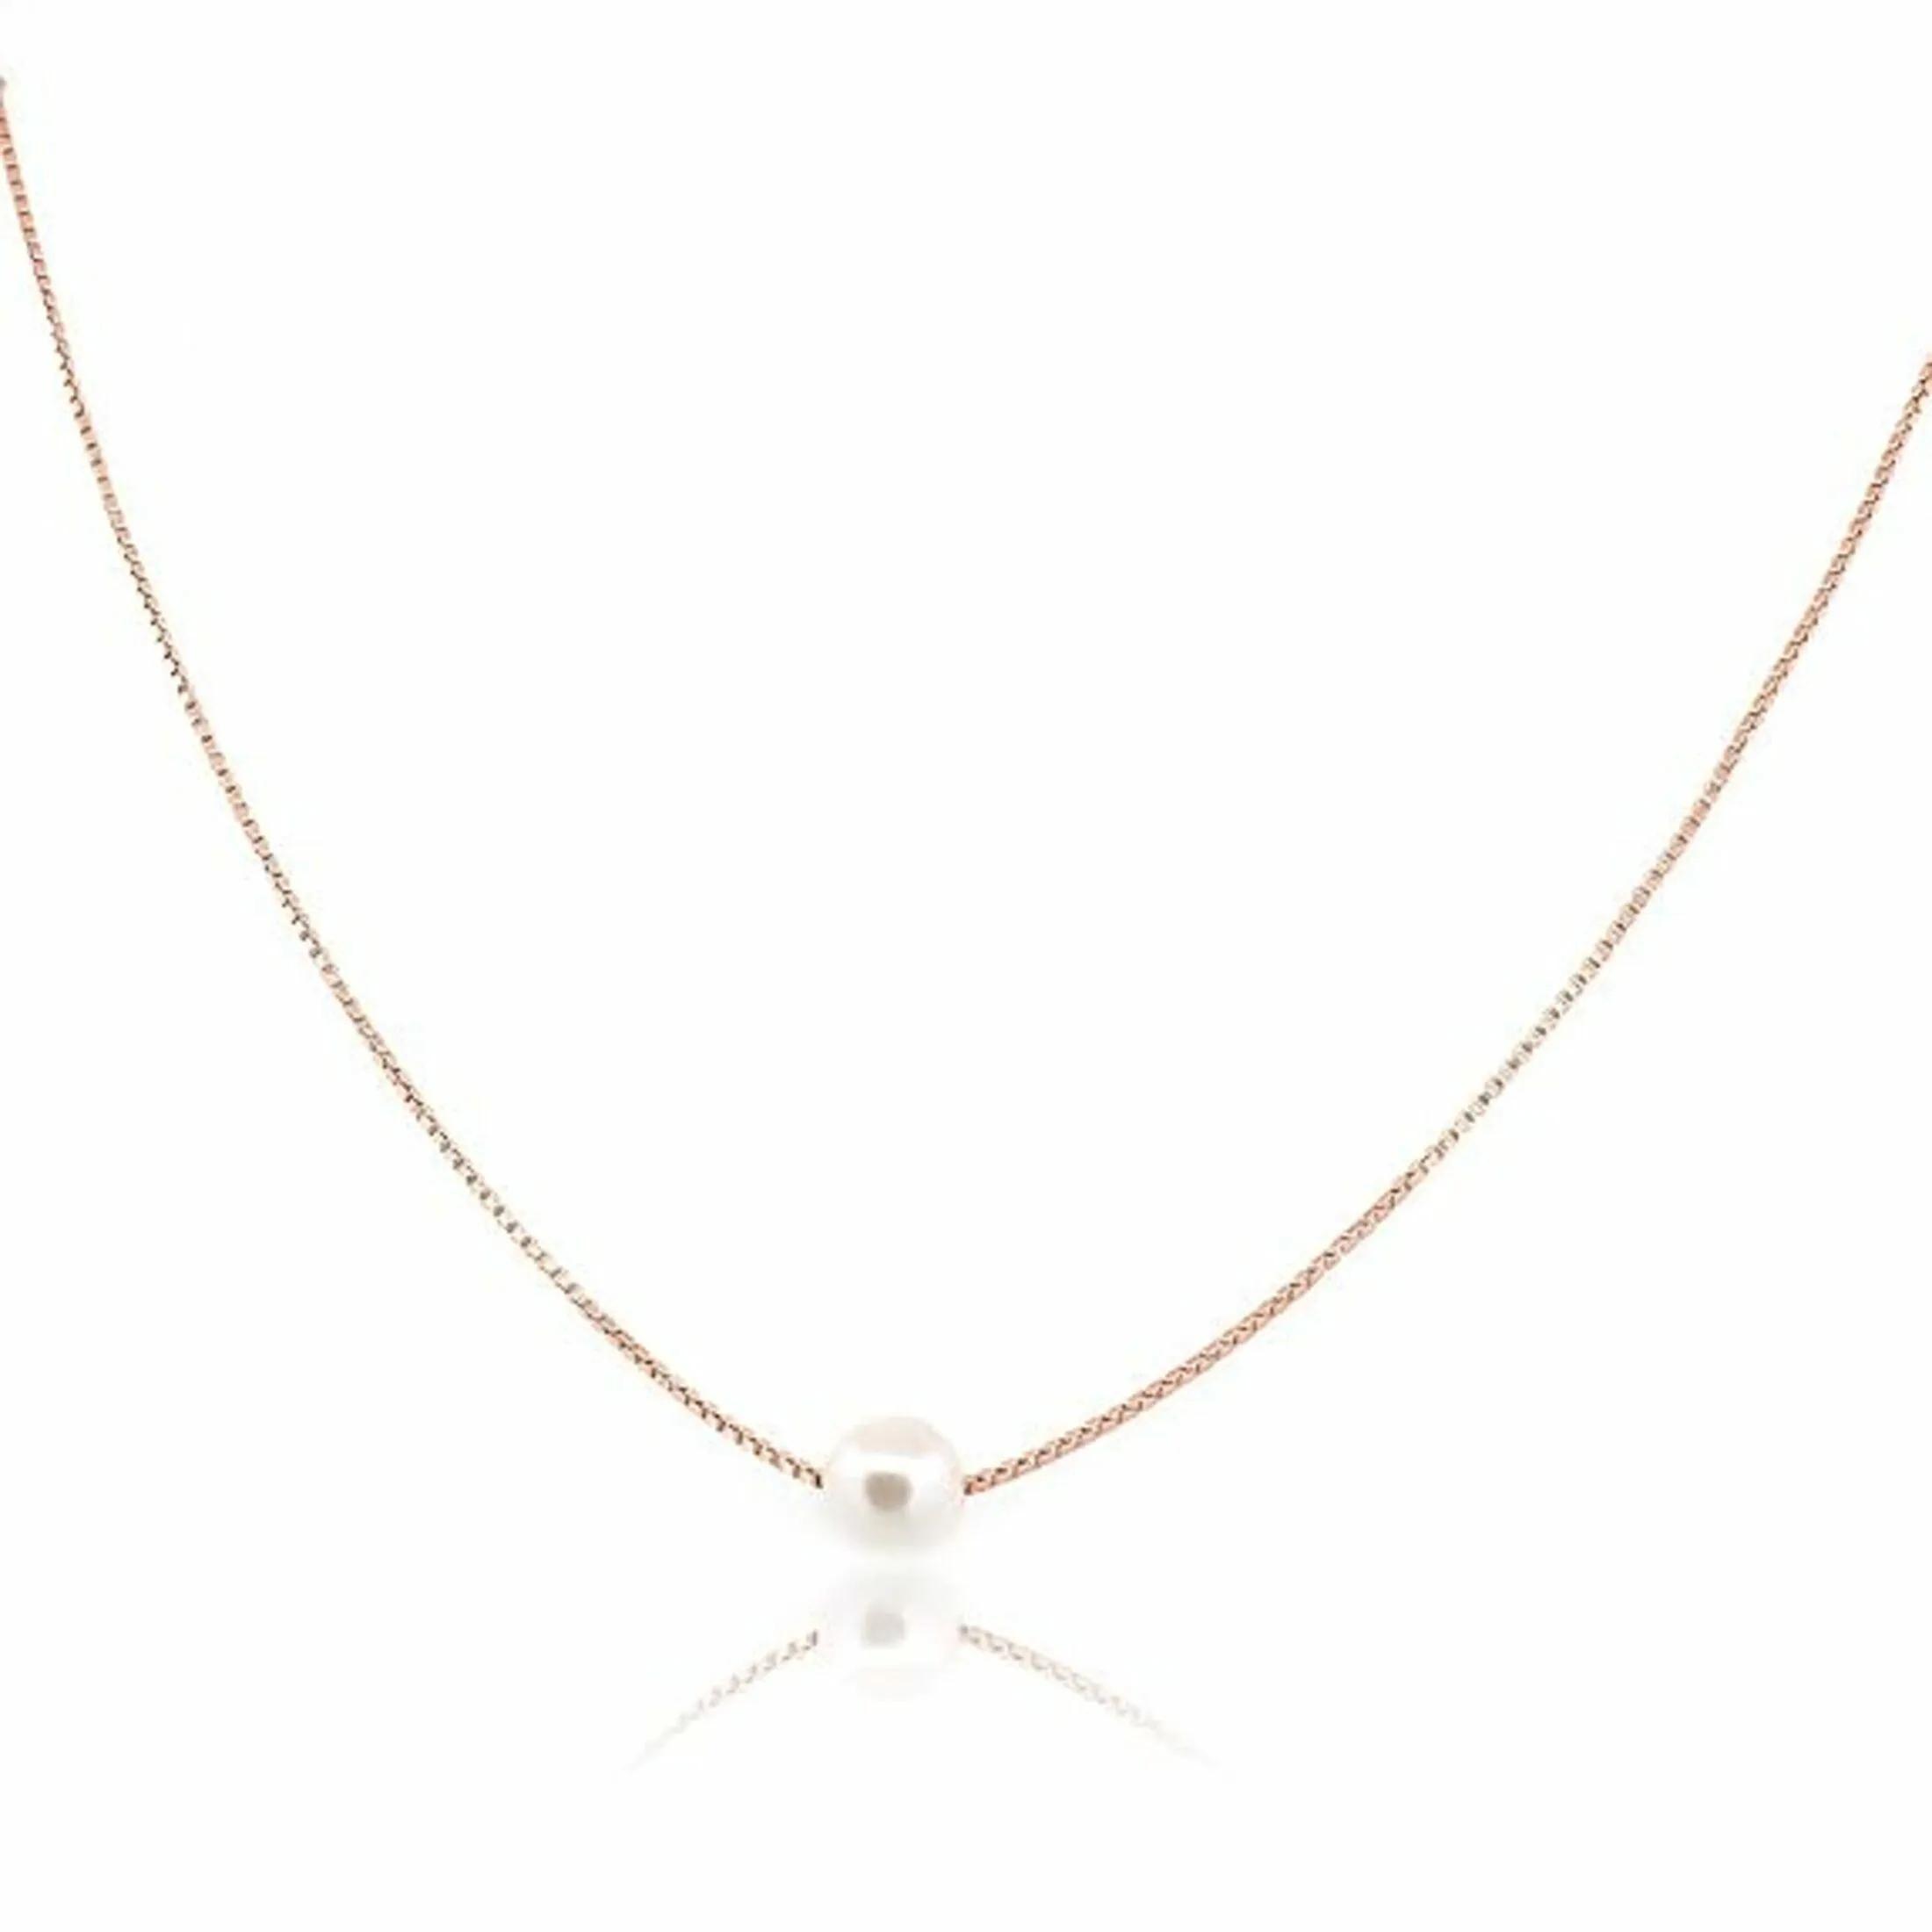
 SOUL 925 Pure Sterling Silver Pearl Necklace, Rose Gold Plated, 40.6 cm Plus 5 cm Extension, With 925 Stamp, Certificate of Authenticity and 1 Year Warranty
Type: Necklaces
Brand: SOUL FINE JEWELLERY
Price: Rs. 1497
Crafted from genuine 925 sterling silver with elegant rose gold plating and adorned with a lustrous white pearl
Features: High Quality Material: Made from premium sterling silver for durability and long lasting shine,Elegant Design: Sleek and versatile, perfect for any occasion, from casual to formal,Hypoallergenic: Ideal for sensitive skin, free from nickel and other harmful metals,Timeless Appeal: Classic and sophisticated design that never goes out of style,Customizable Options: Many designs offer the option to personalize with initials or charms for a unique touch.
Included: 1